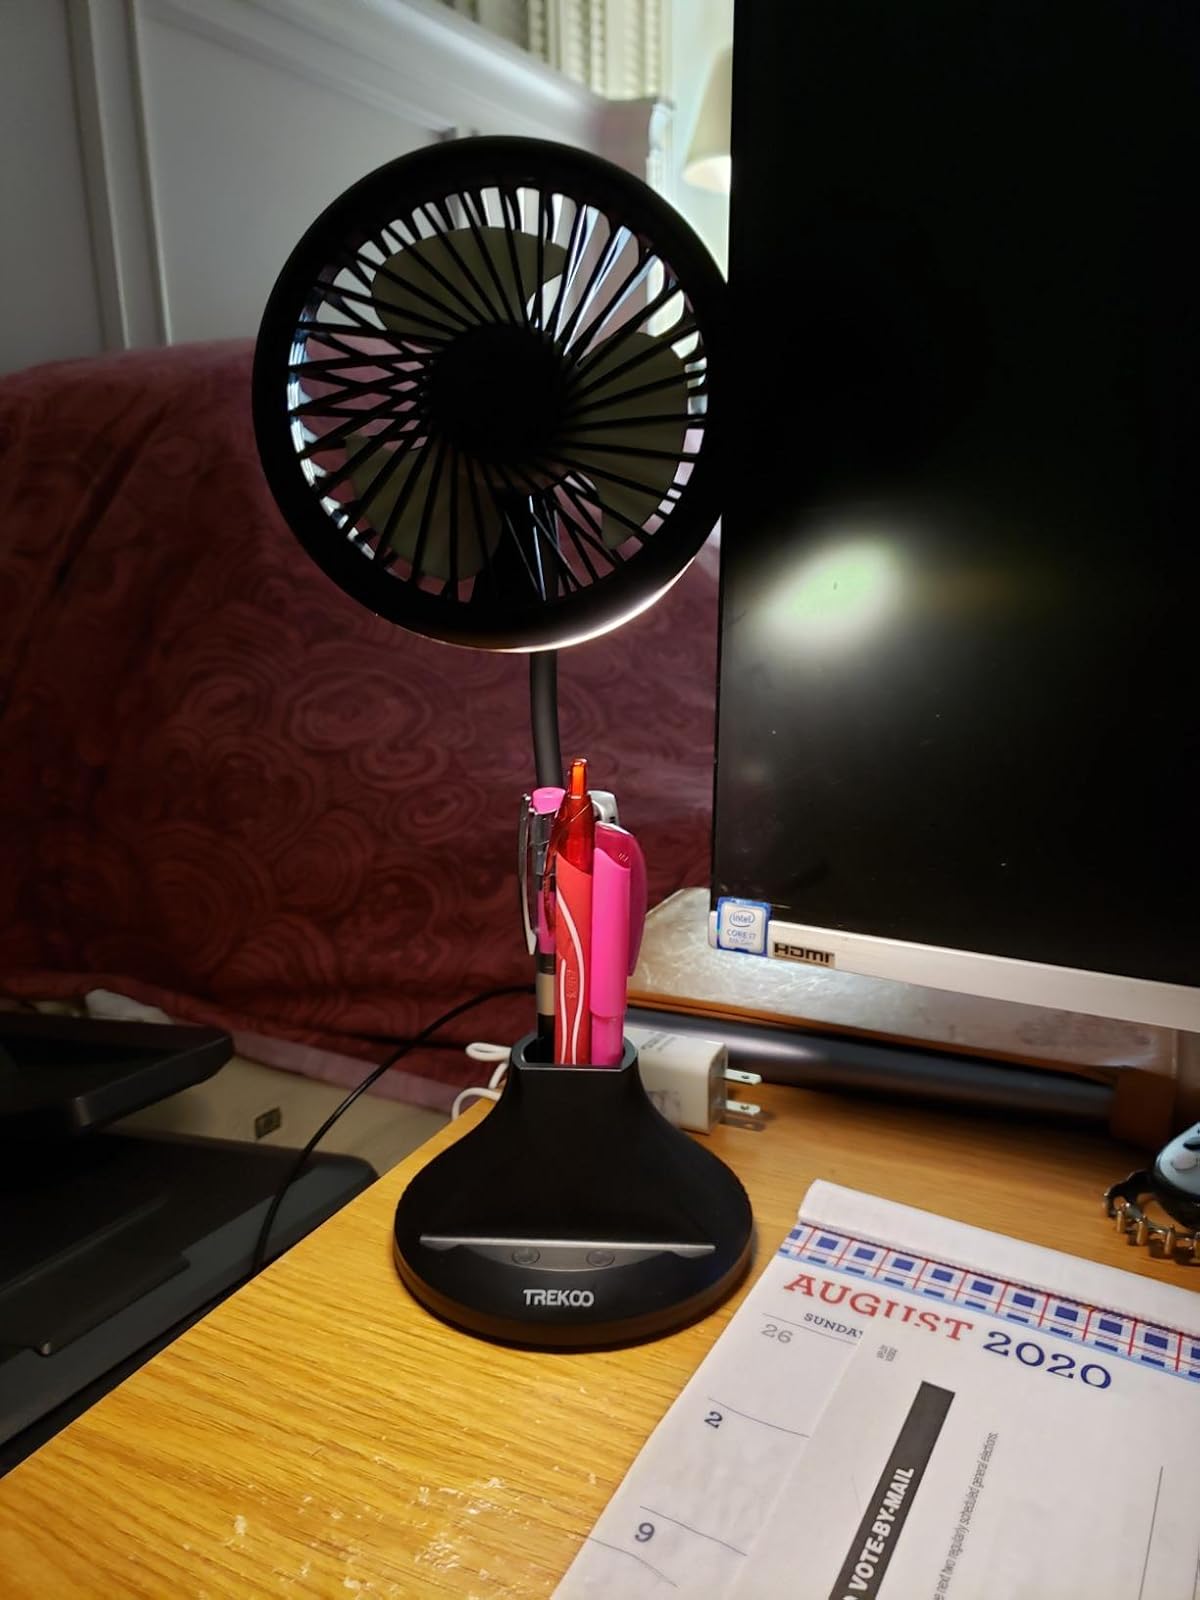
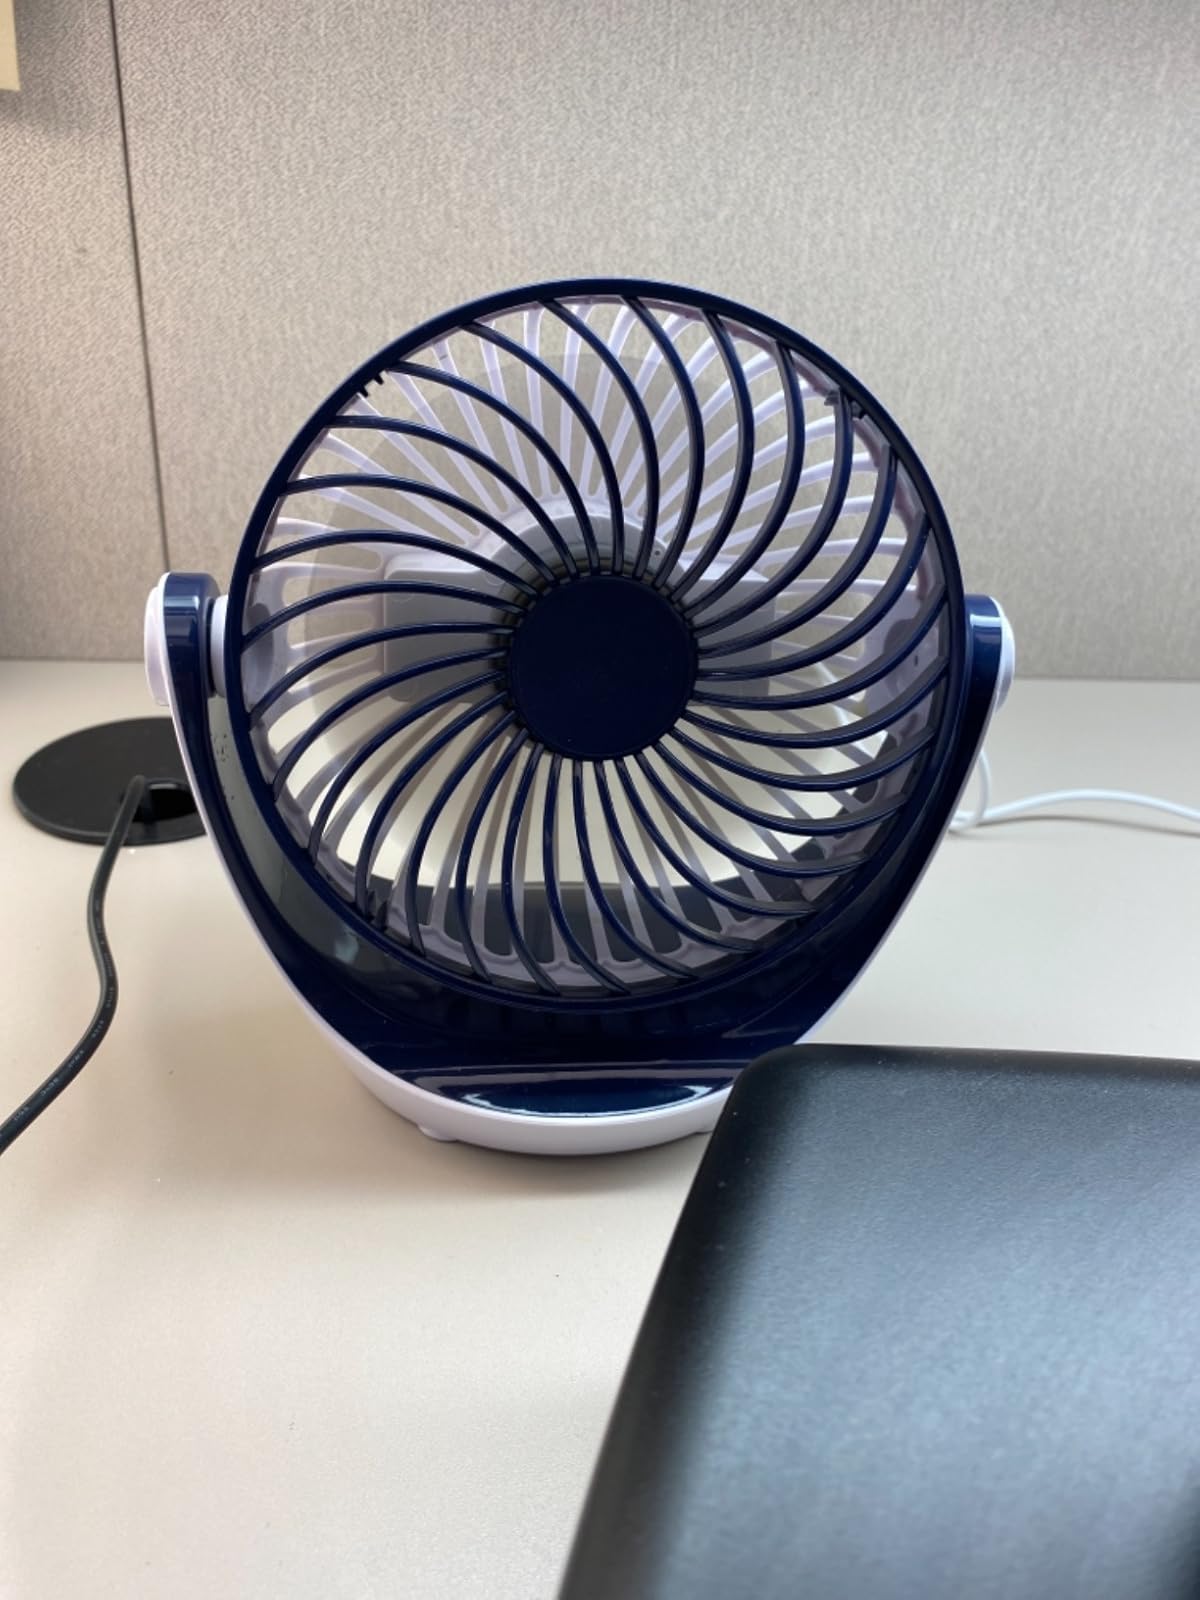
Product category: fan
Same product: no